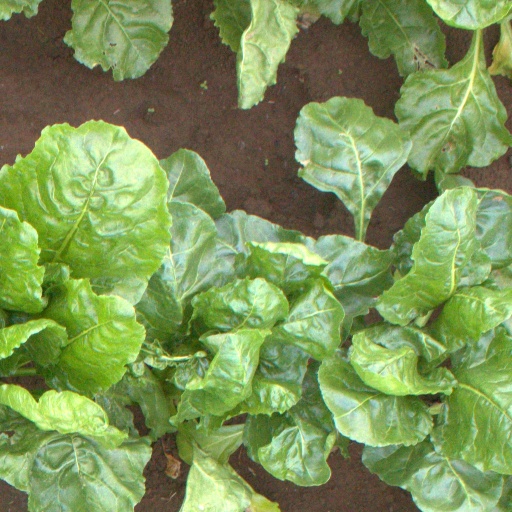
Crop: sugar beet